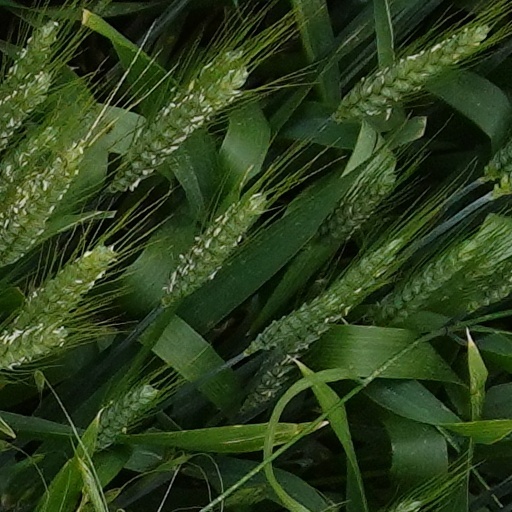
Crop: wheat